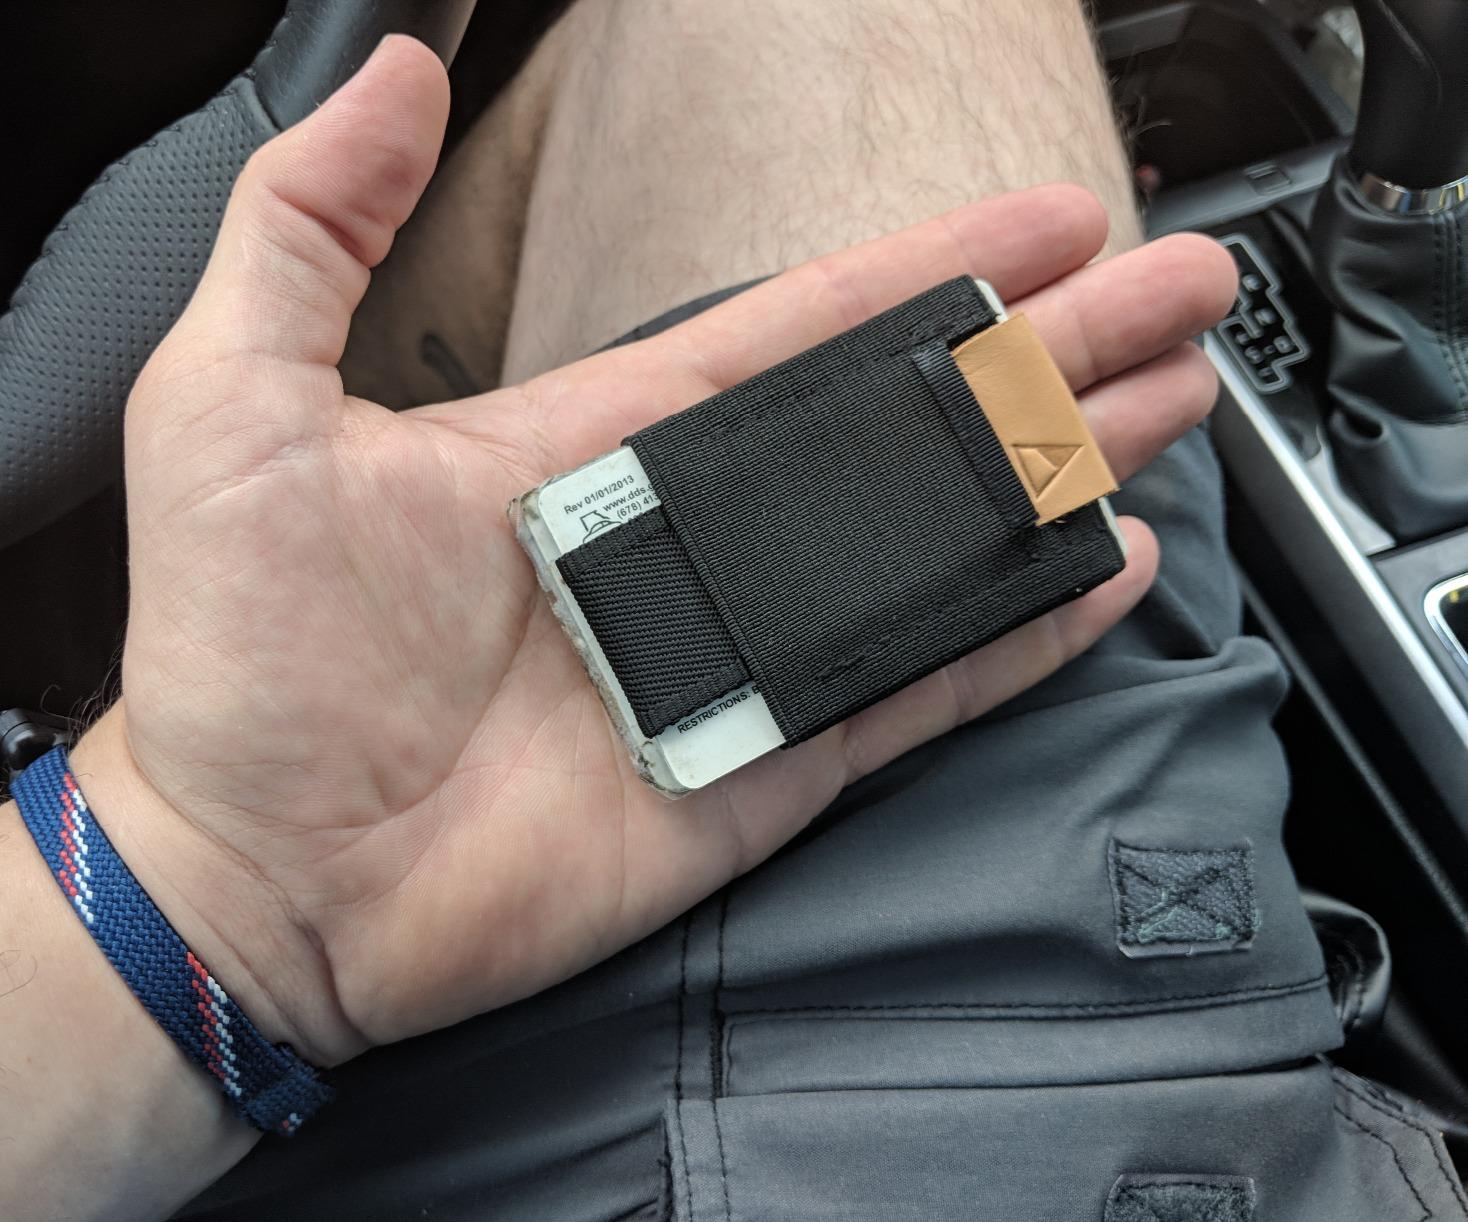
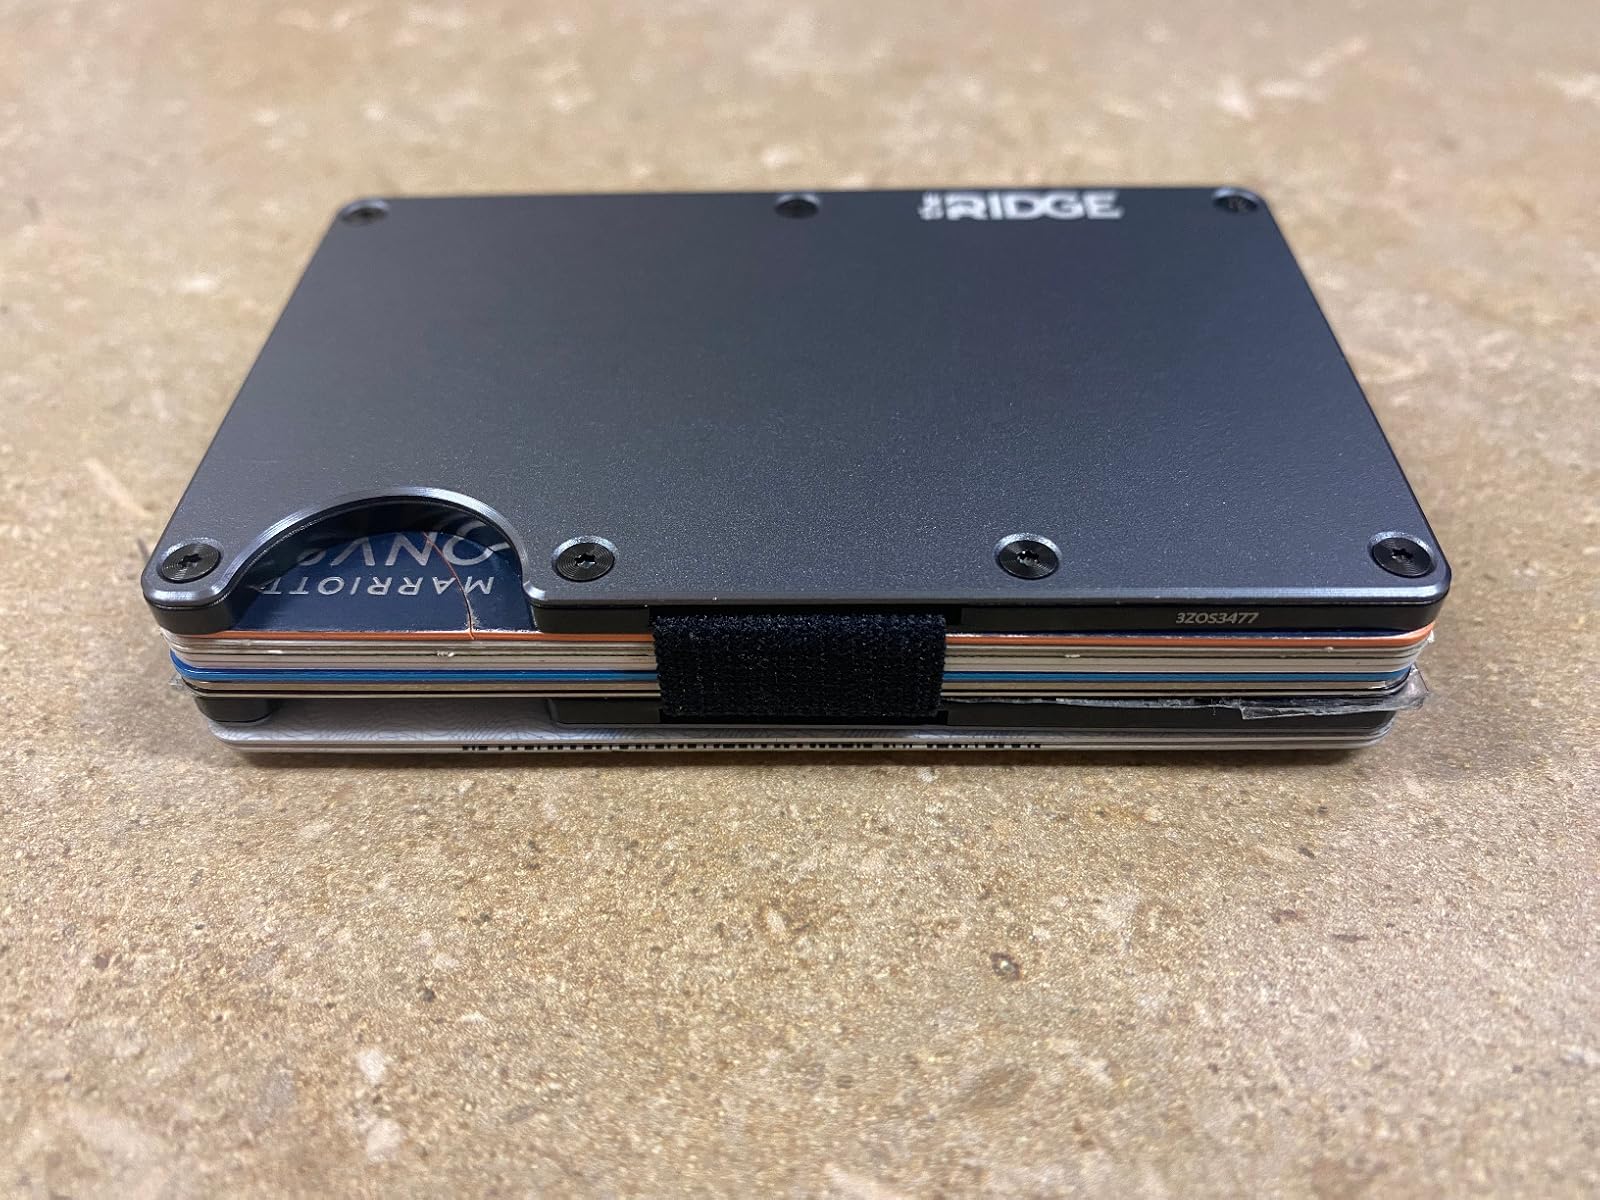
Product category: accessories_wallet
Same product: no